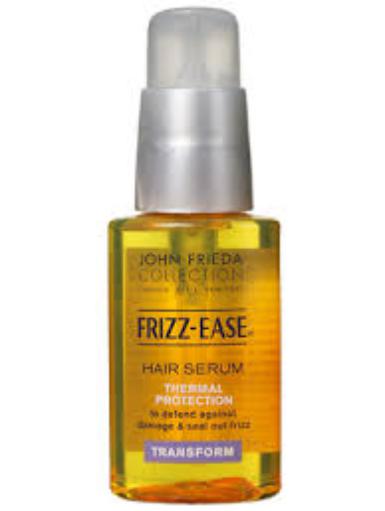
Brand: Frizz-Ease
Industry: Necessities